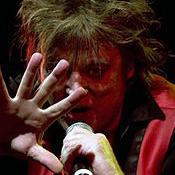
Age: 60